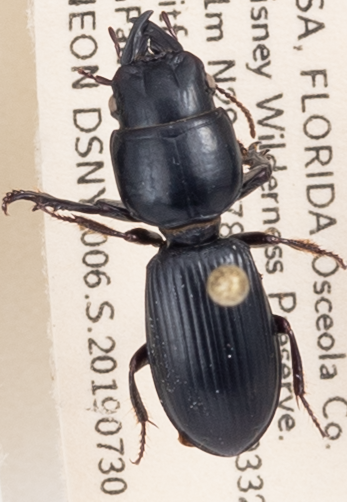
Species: Scarites ocalensis
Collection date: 2019-07-30
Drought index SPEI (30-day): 2.09
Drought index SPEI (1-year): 0.286
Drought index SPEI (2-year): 1.69